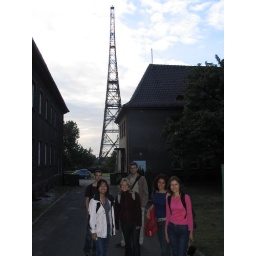
Highest wooden tower in the world